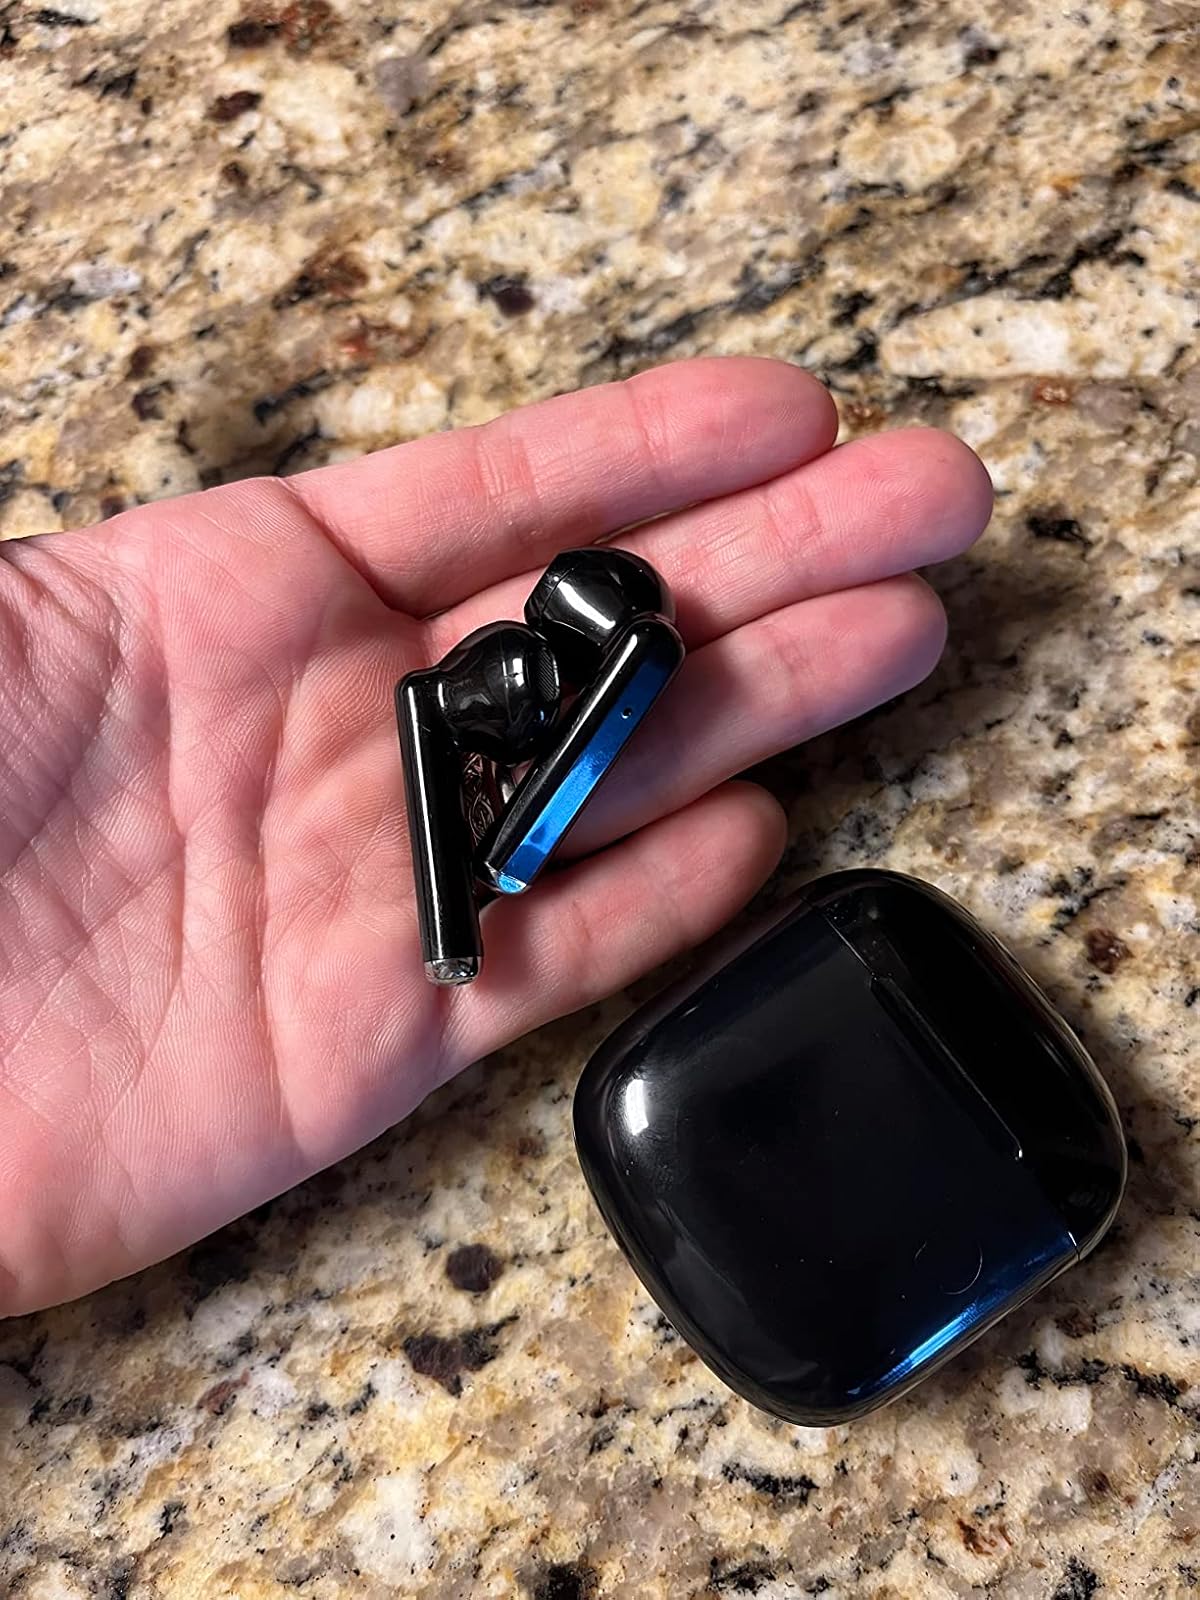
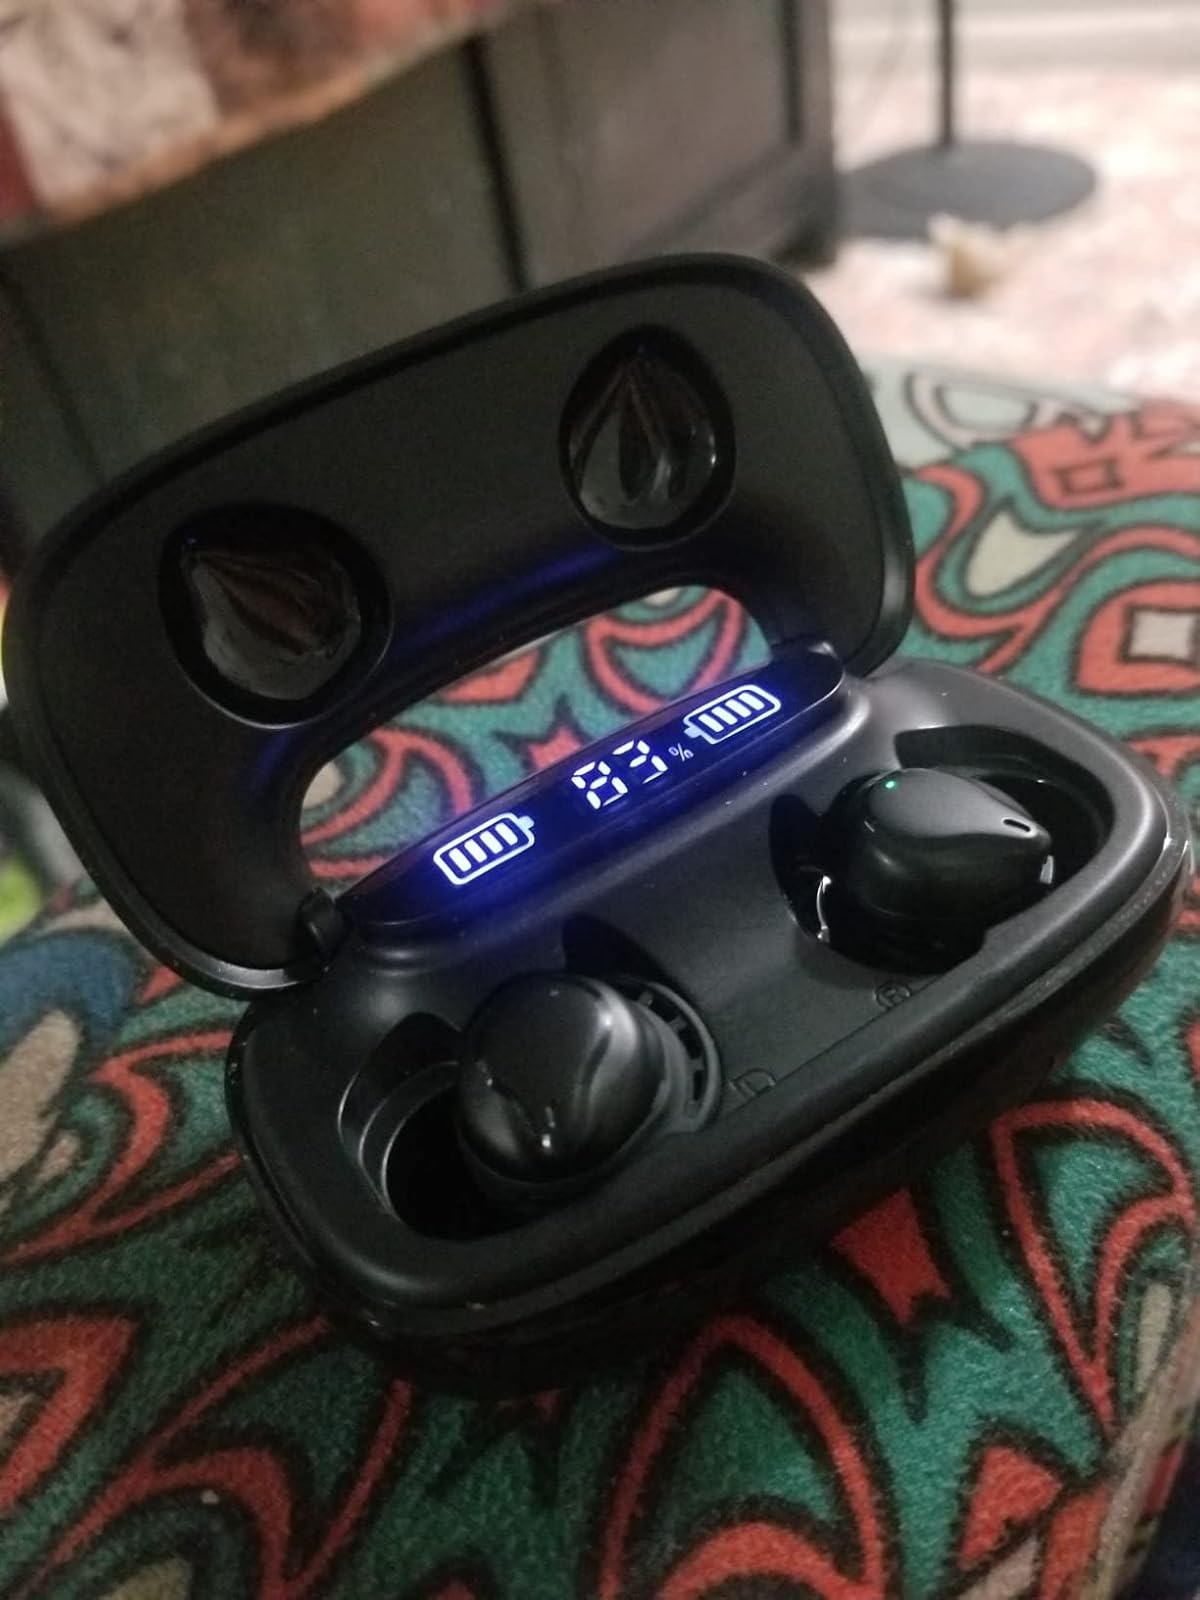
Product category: earbuds
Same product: no